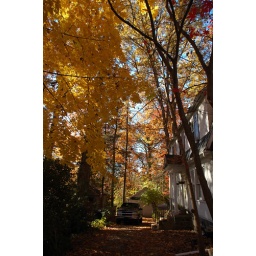
house under Autumn trees